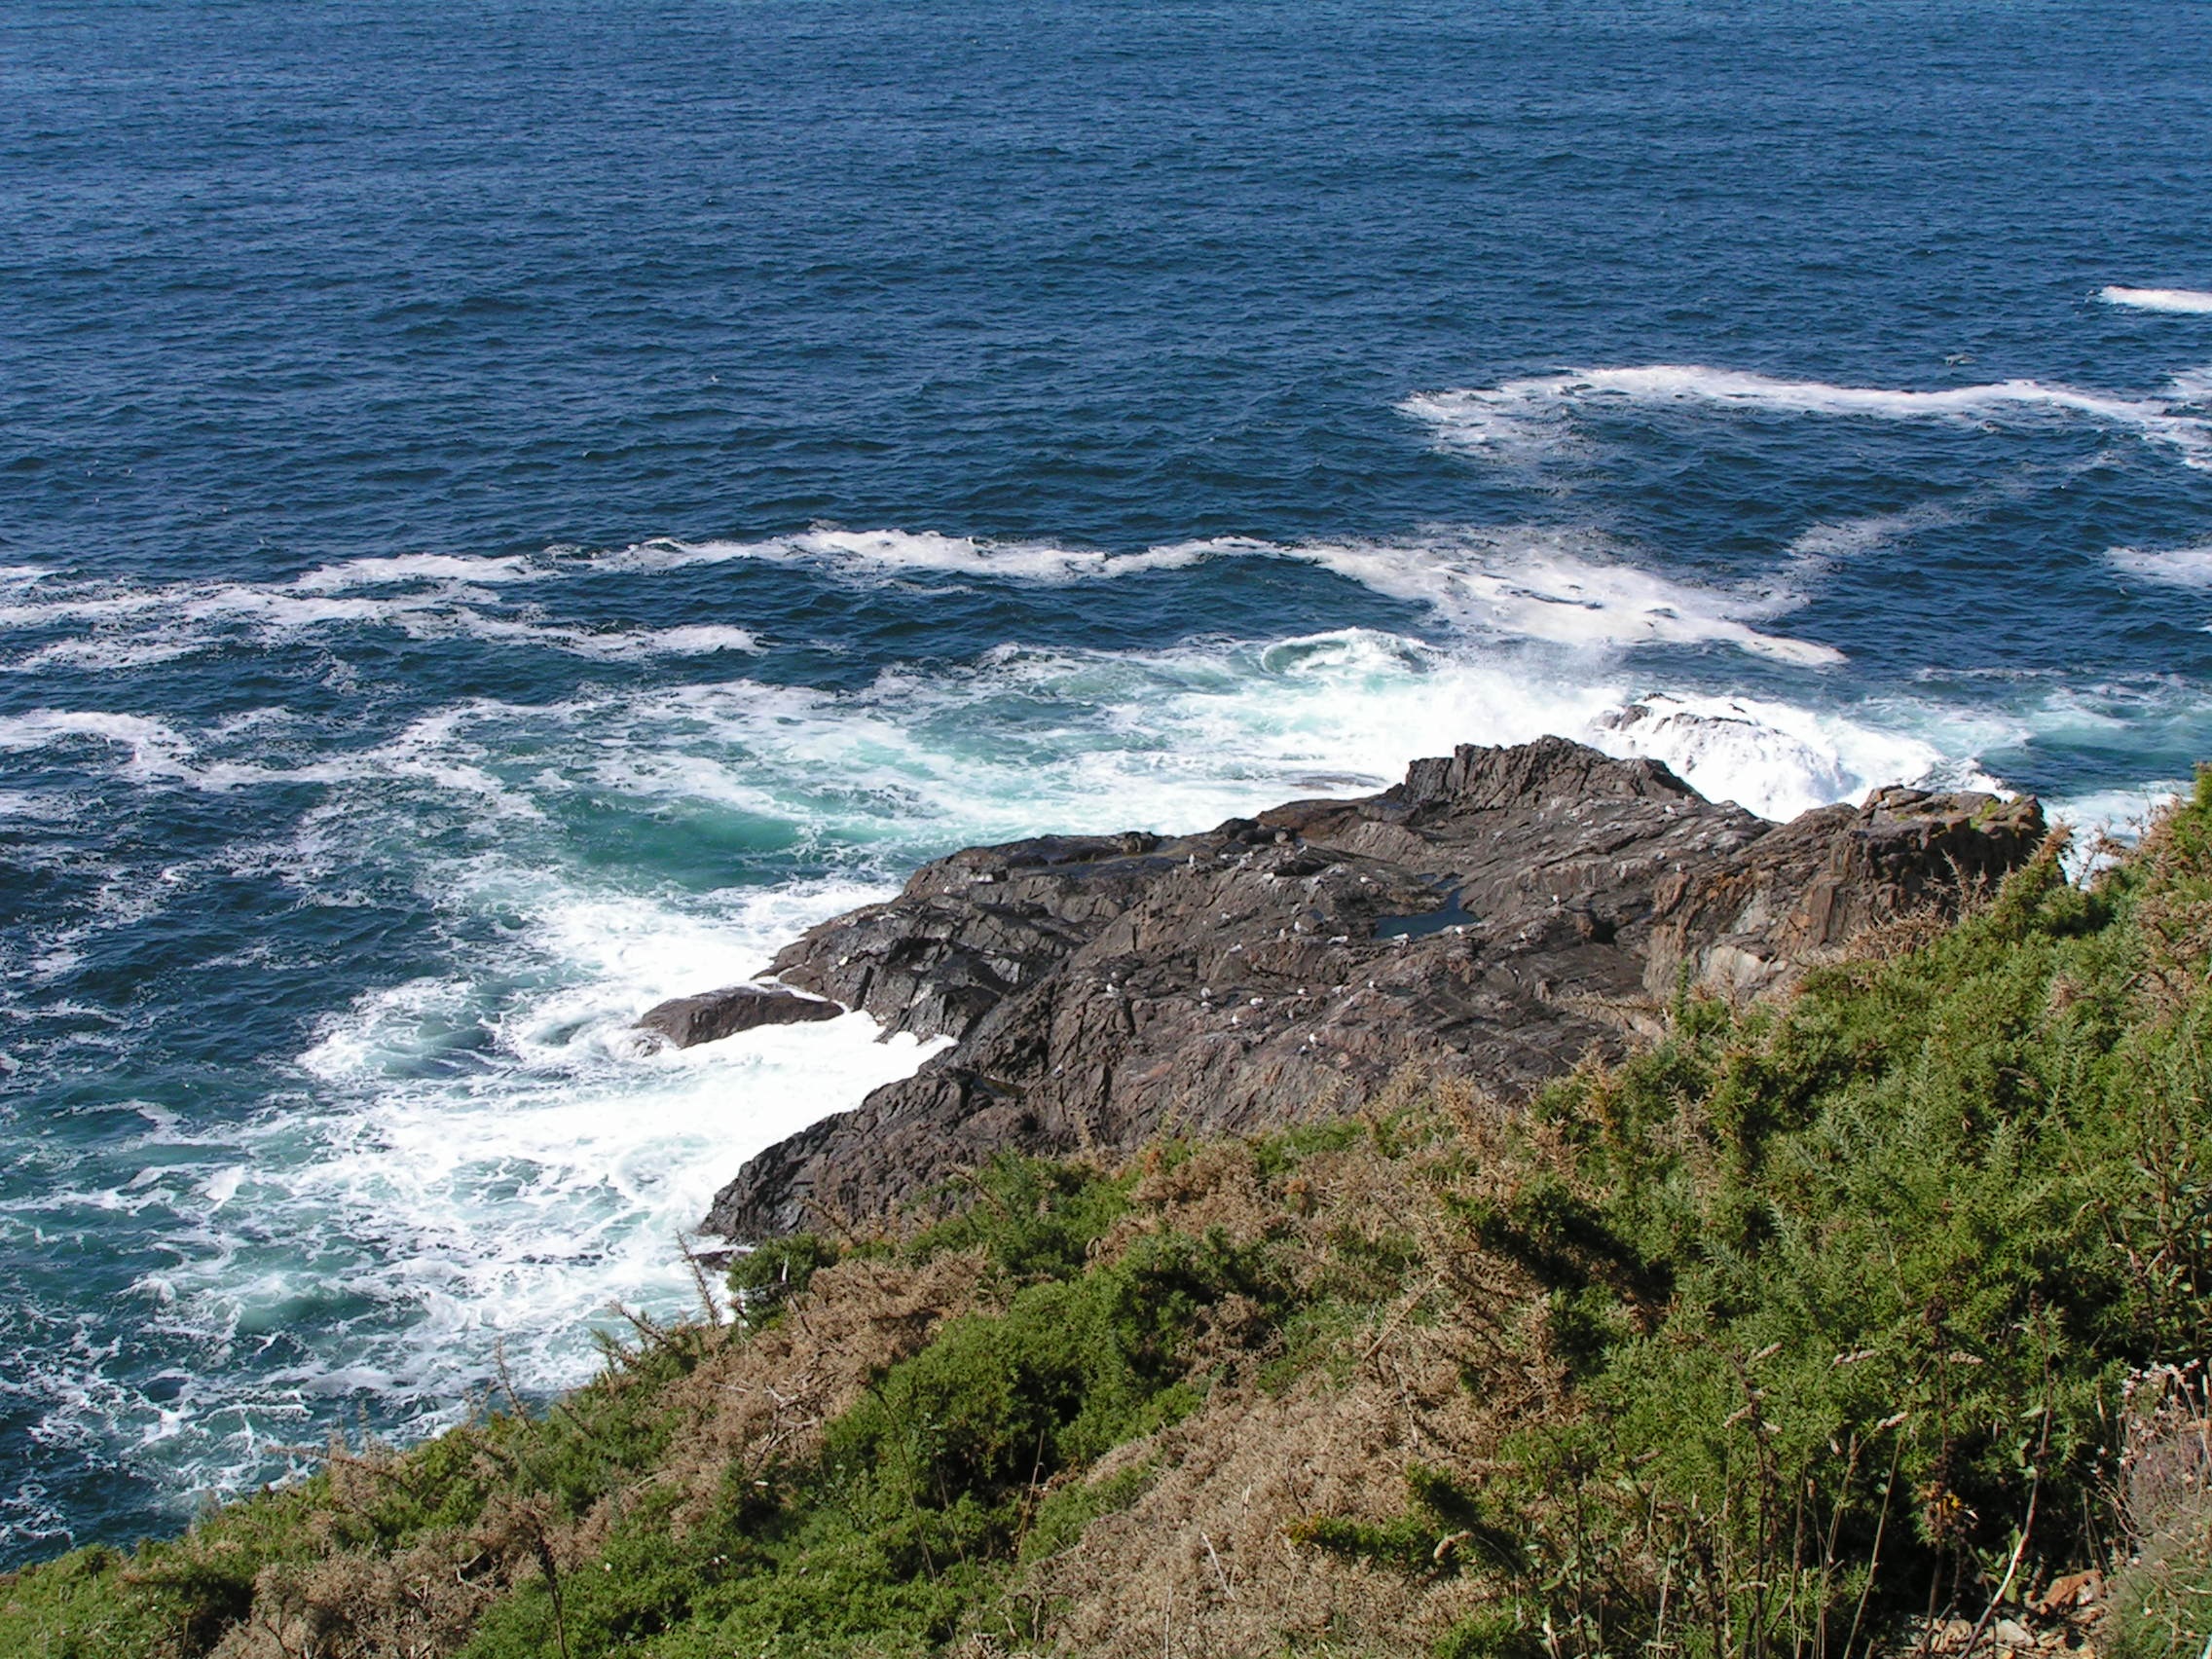
beach, sea, coast, rock, ocean, horizon, shore, wave, cliff, cove, bay, terrain, body of water, headland, mar, costa, espana, cape, islet, landform, coru a, wind wave